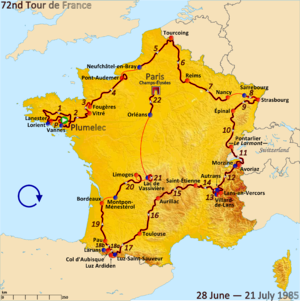
Tour de France 1985
Tour de France 1985 var den 72. udgave af Tour de France og fandt sted fra 28. juni til 21. juli 1985. Løbet bestod af 22 etaper og en prolog på i alt 4.109 kilometer, kørt med en gennemsnitsfart på 36,232 km/t.